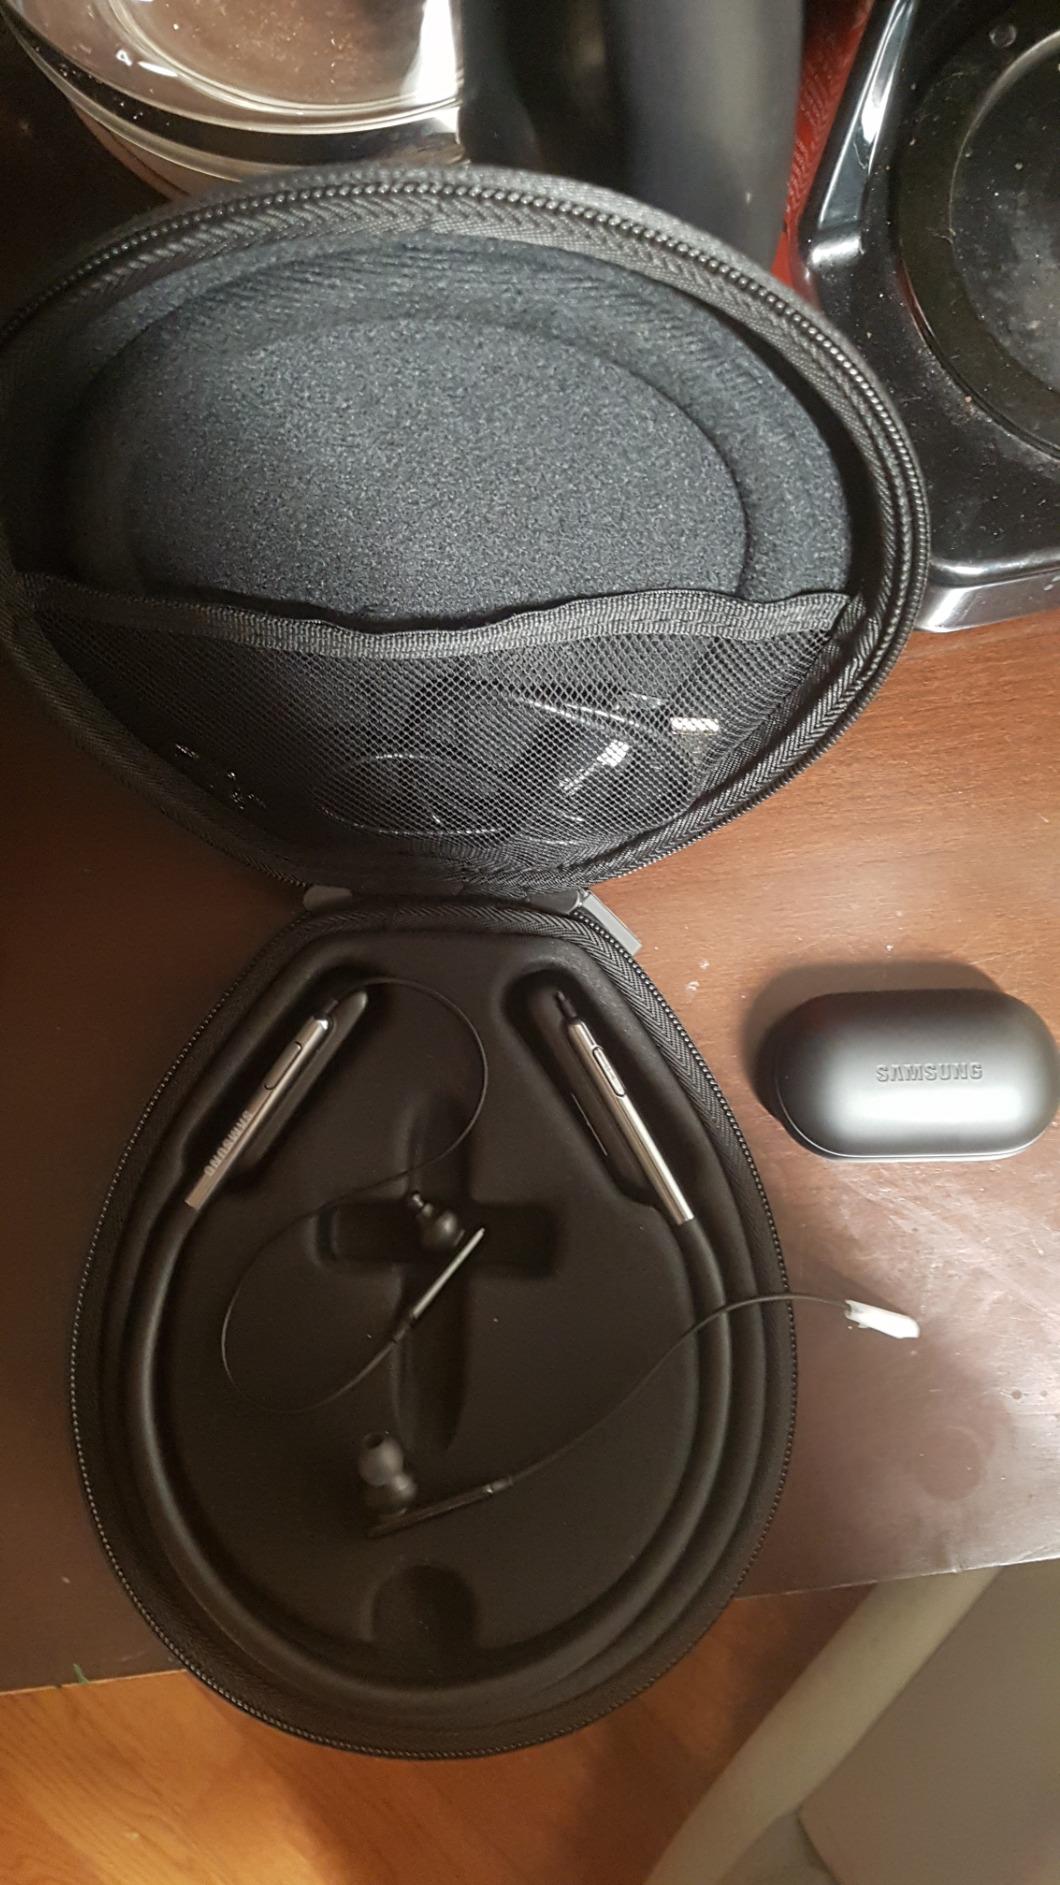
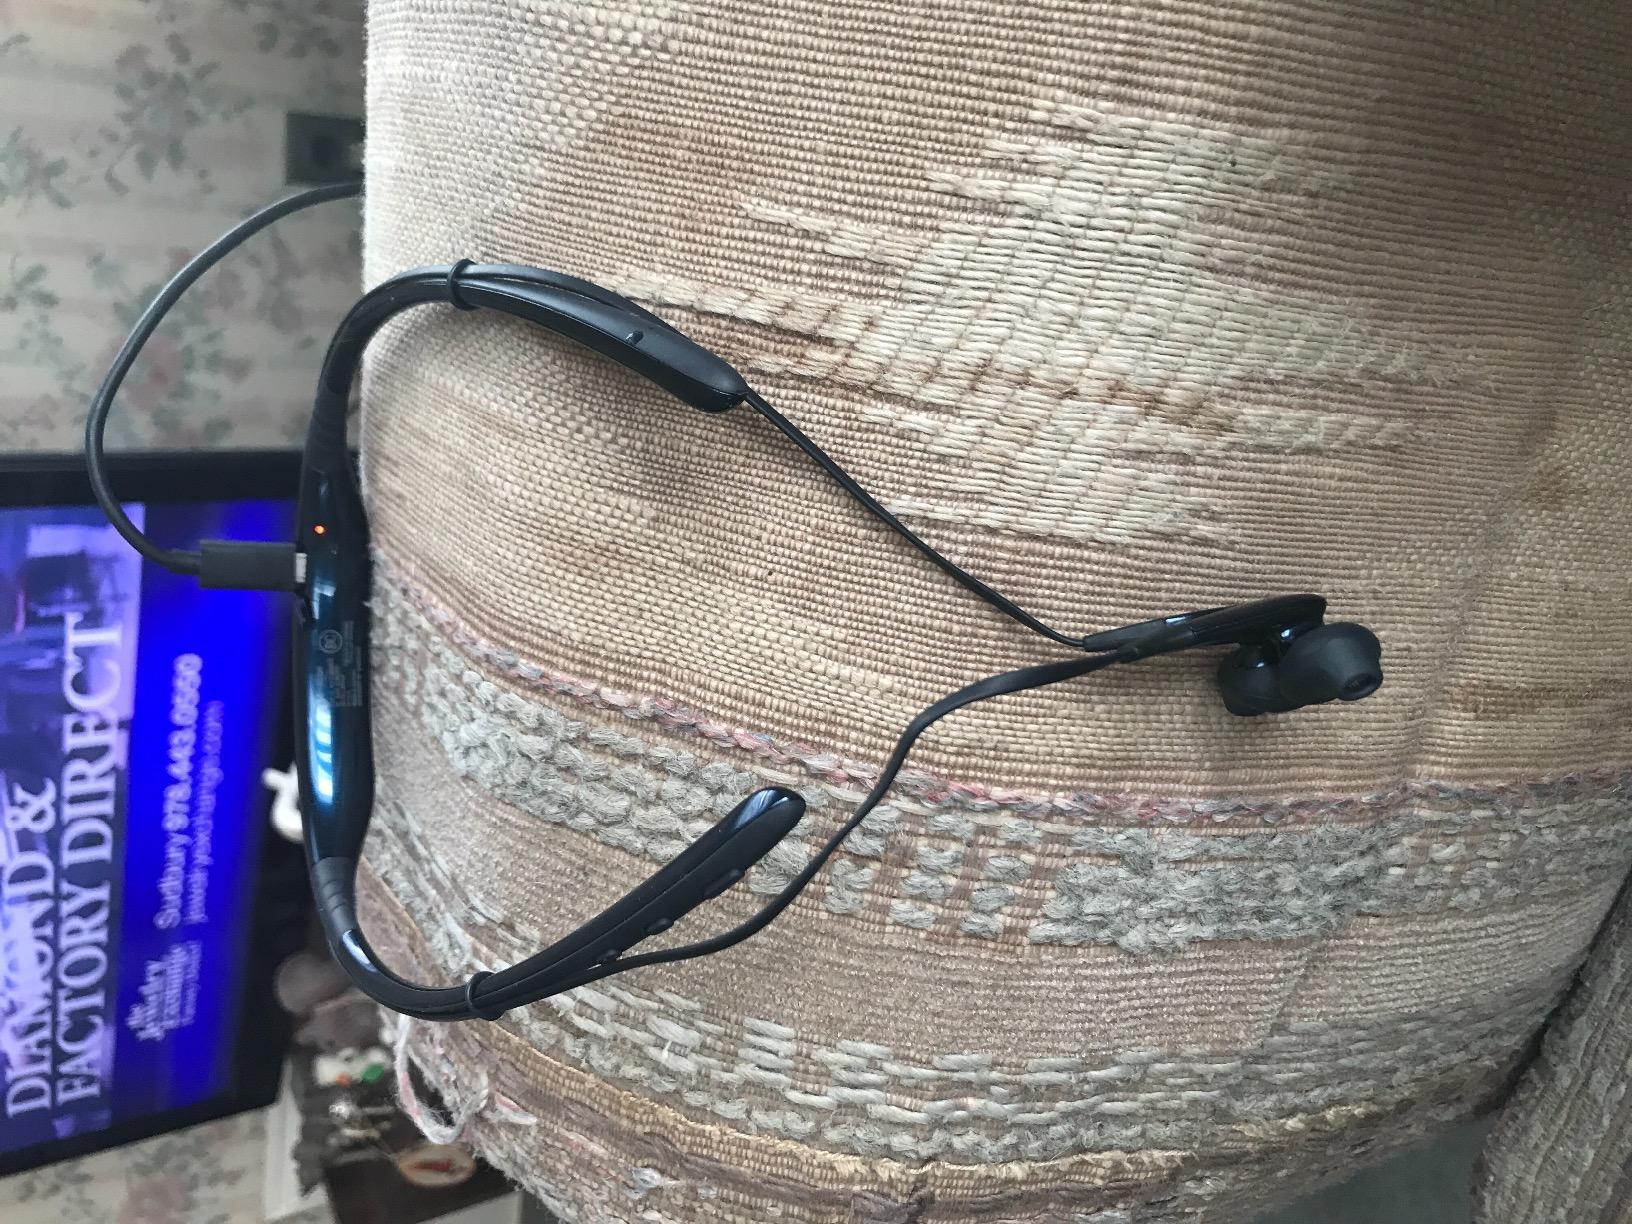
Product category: headphones
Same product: no